Crime in Spain

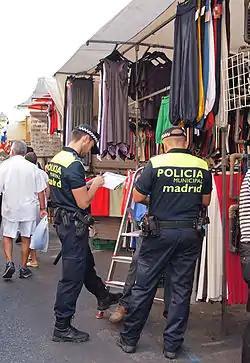
Municipal Police officers in Rastro market, Madrid.

Overall, rates of crime in Spain are relatively low in comparison to other European countries, with the notable exception of robberies. In 2022 it was listed as number two out of 35 states in Europe with regard to the number of police-recorded robberies relative to population size, although in 2020 it had a lower homicide rate than the European Union average.